Holy Week procession

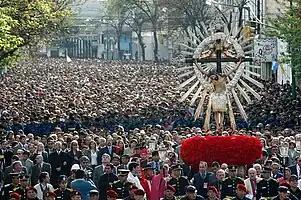
Procession of Our Lord of the Miracle in Salta city.

A Holy Week procession is a public ritual march of clergy and penitents which takes place during Holy Week in Christian countries, especially those with a Catholic culture. Various images of the saints, especially the Virgin Mary, and most importantly the image of the crucified Christ are carried aloft by foot on shoulder-borne "pasos" (or on wheeled "carrozas" in the Philippines) as an act of penance; acts of mortification are carried out; traditional Christian hymns and chants are sung (except during the silent processions of Good Friday). In many confraternities of penitents, the faces of the members are covered by elaborate hoods, such as the "capirote", as a way of hiding one's identity in order to not ostentatiously draw attention to oneself while performing penance. Crosses, and biers holding Catholic holy images surrounded with flowers and offerings of candles, are carried usually from one parish church to another led by the clergy, monastic orders, or heads of the penitential orders.